Ibrahima Bangoura

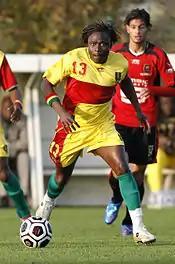
Bangoura as playing for Guinea (2006)

On 25 January 2009 Bangoura signed a five-year-contract with Denizlispor. The transfer fee was estimated to be around €300,000. Ibrahima quickly became a fan favourite, and established himself as a talented goal scorer. Bangoura's other notable feature is his goal celebration, which he performs with teammate and Senegalese international defender Pape Diakhate, it resembles an African dance.